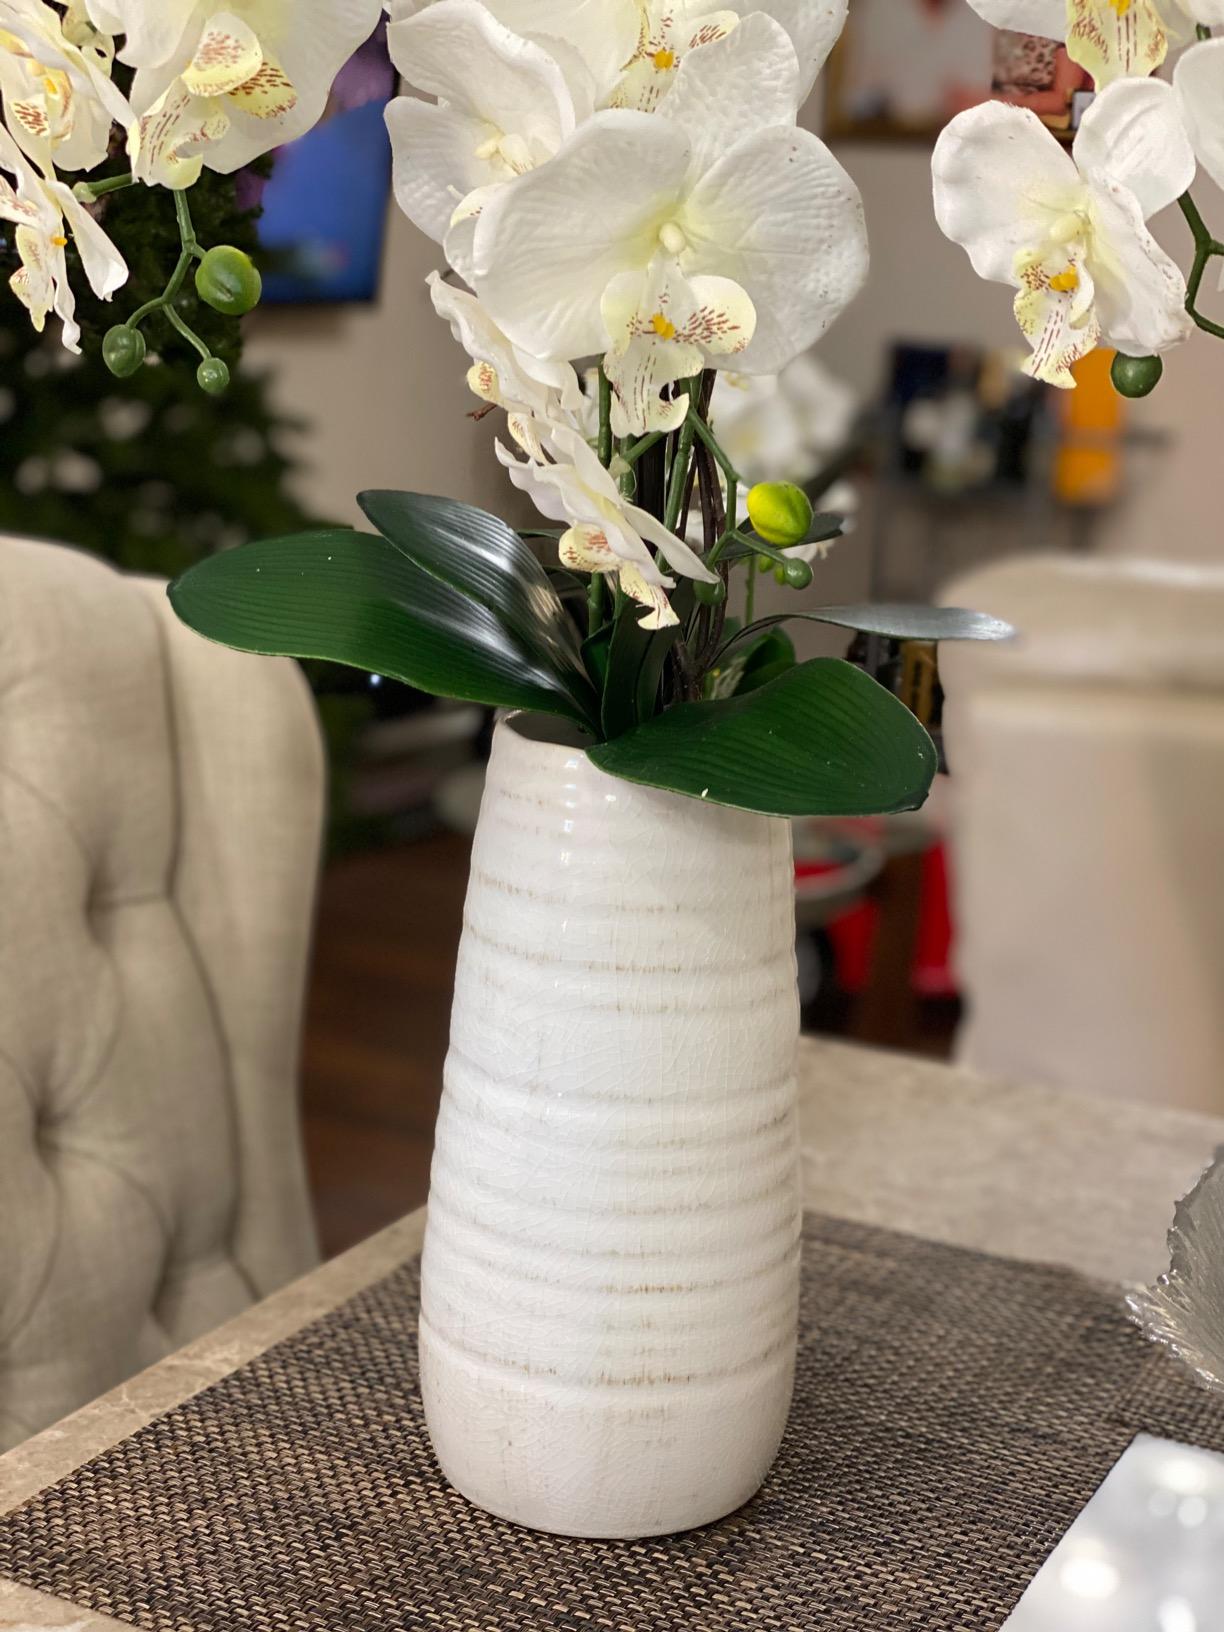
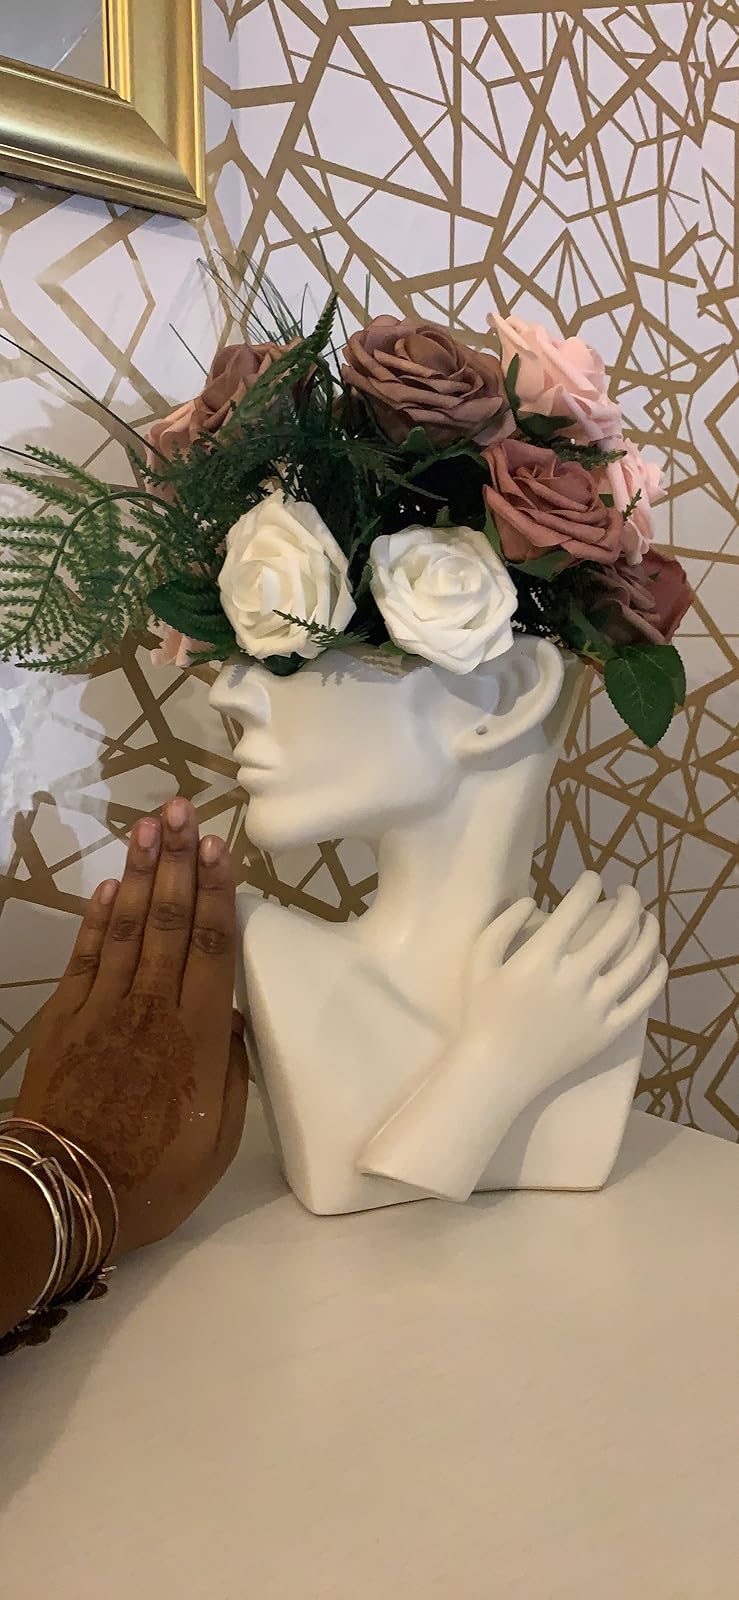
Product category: vase
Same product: no